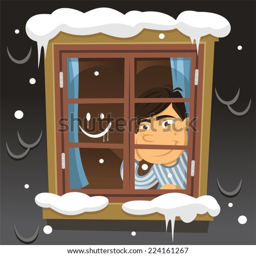
little boy looking out the window on a winter night cartoon illustration